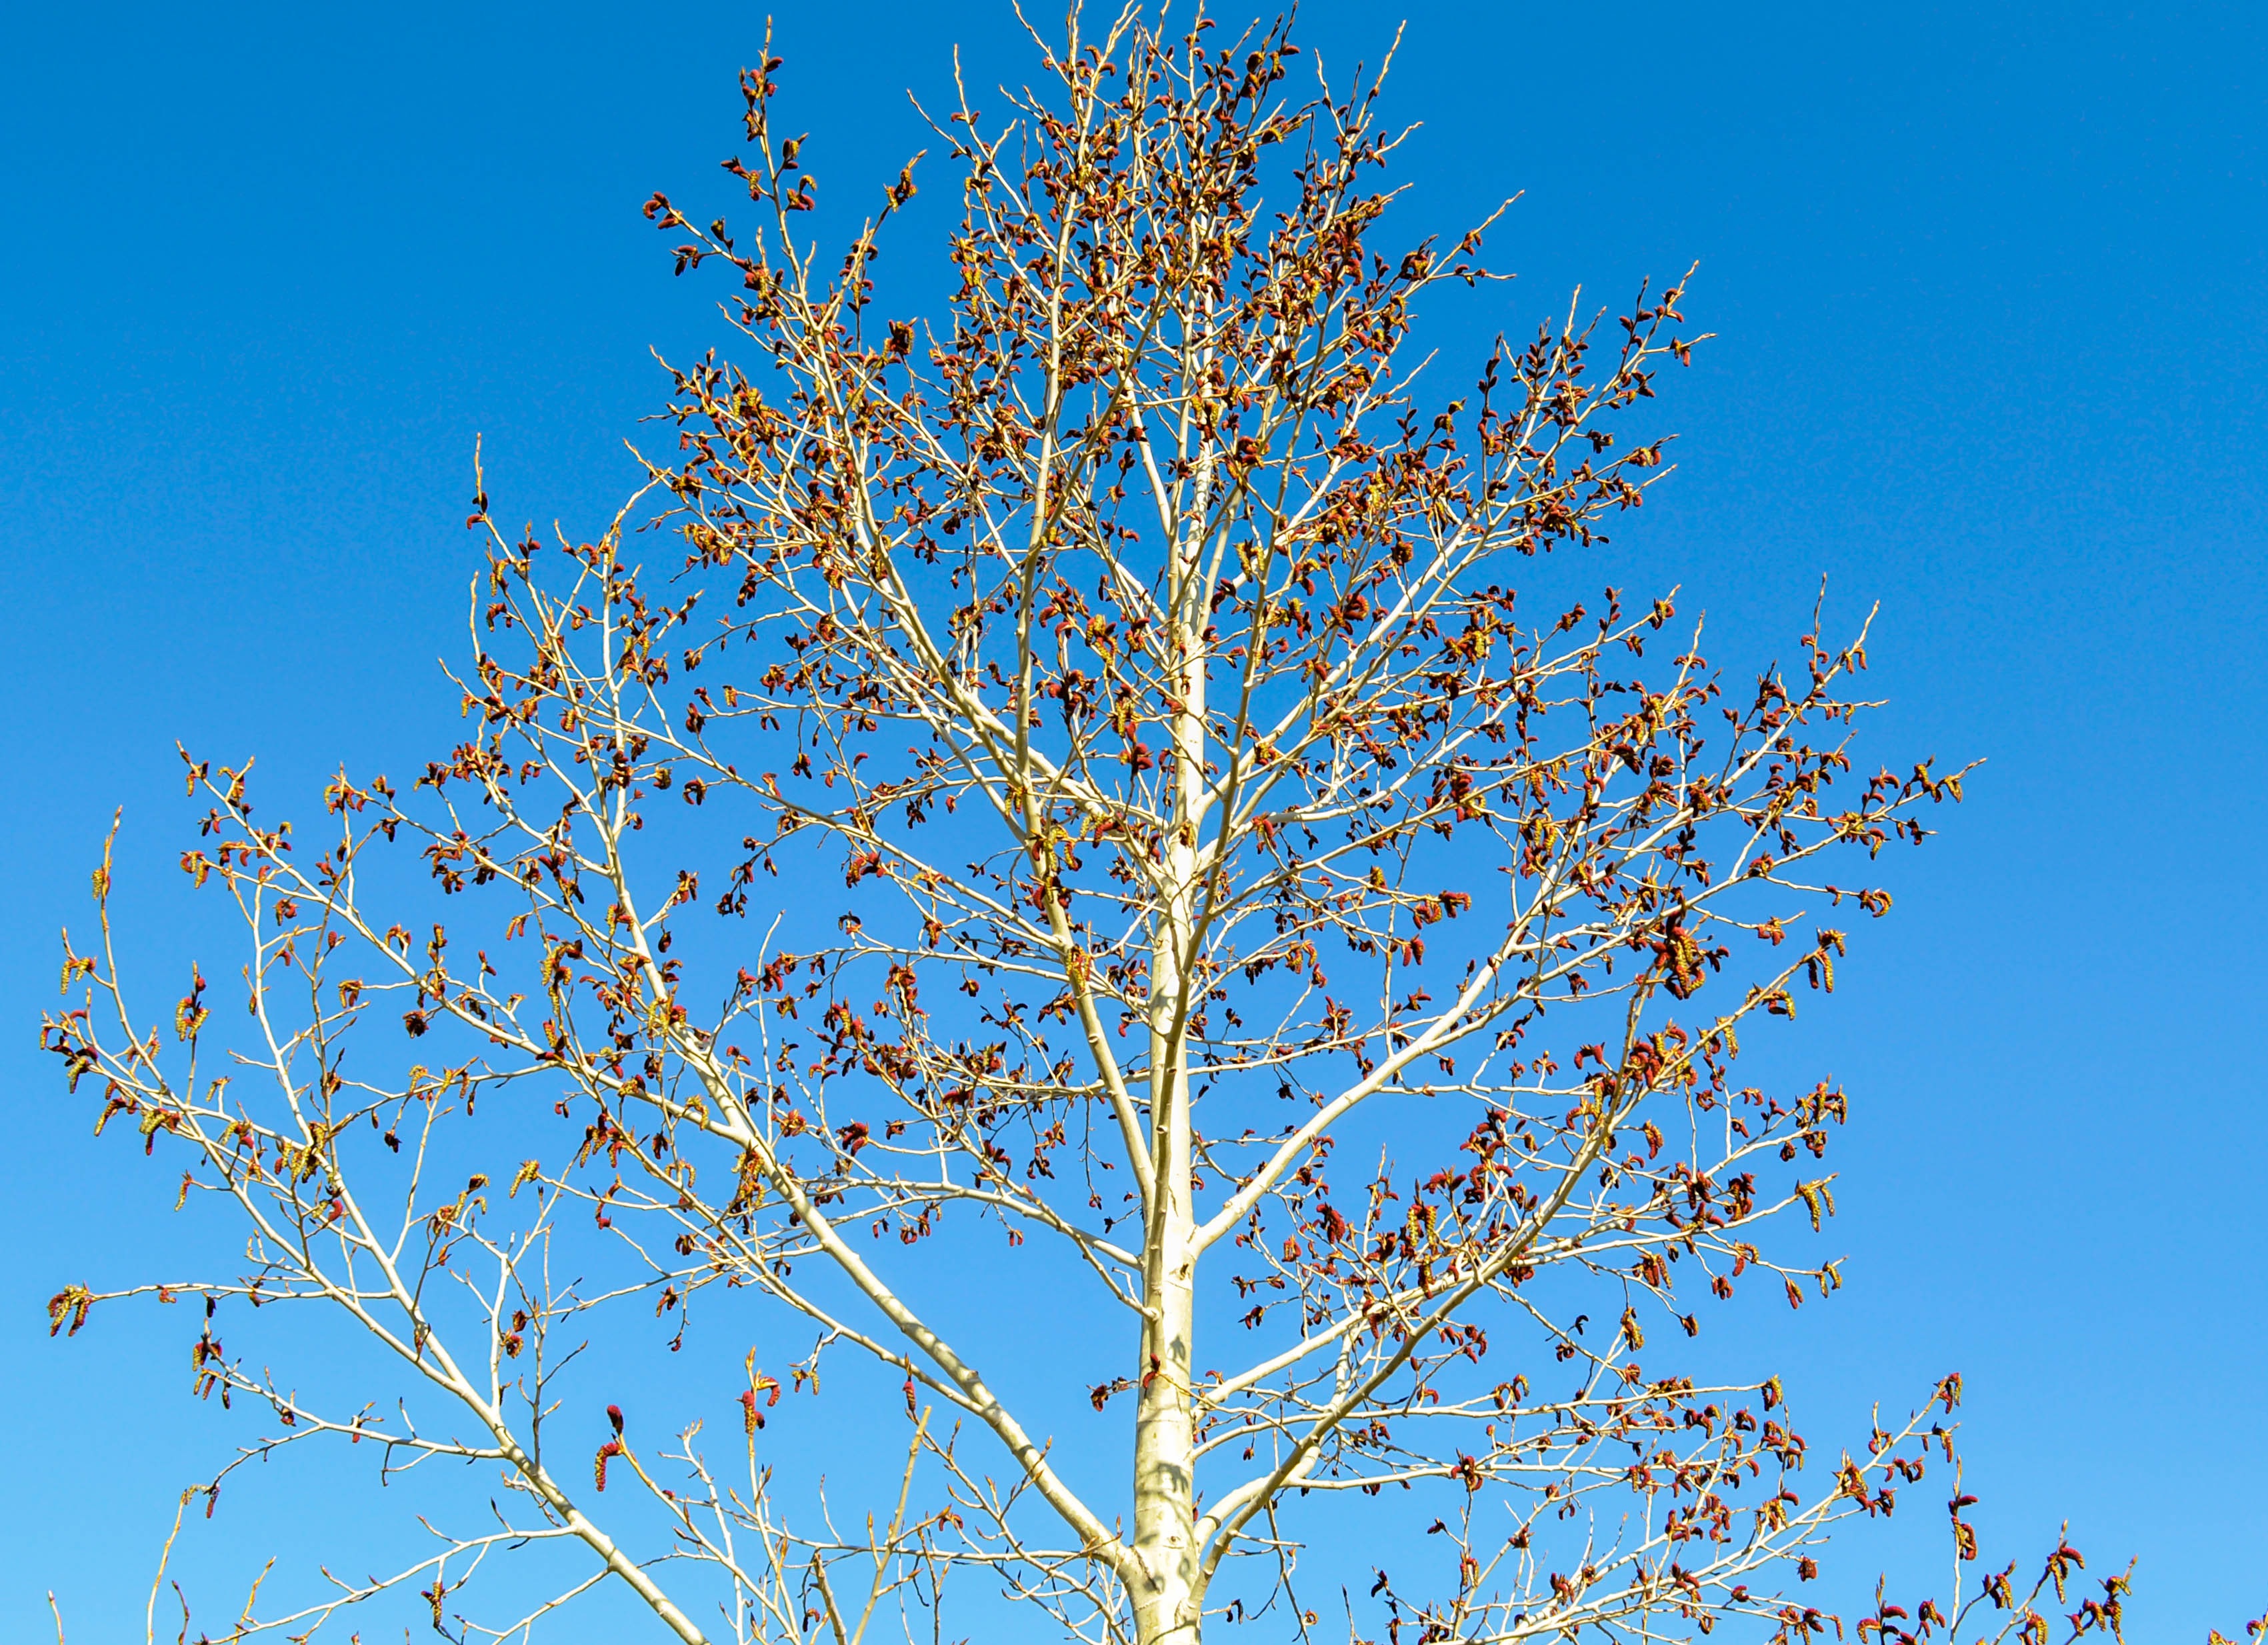
tree, branch, blossom, winter, growth, plant, sky, wood, leaf, flower, bloom, frost, spring, blooming, flora, season, twig, sunny, shrub, springtime, bud, blossoming, flowering plant, woody plant, land plant